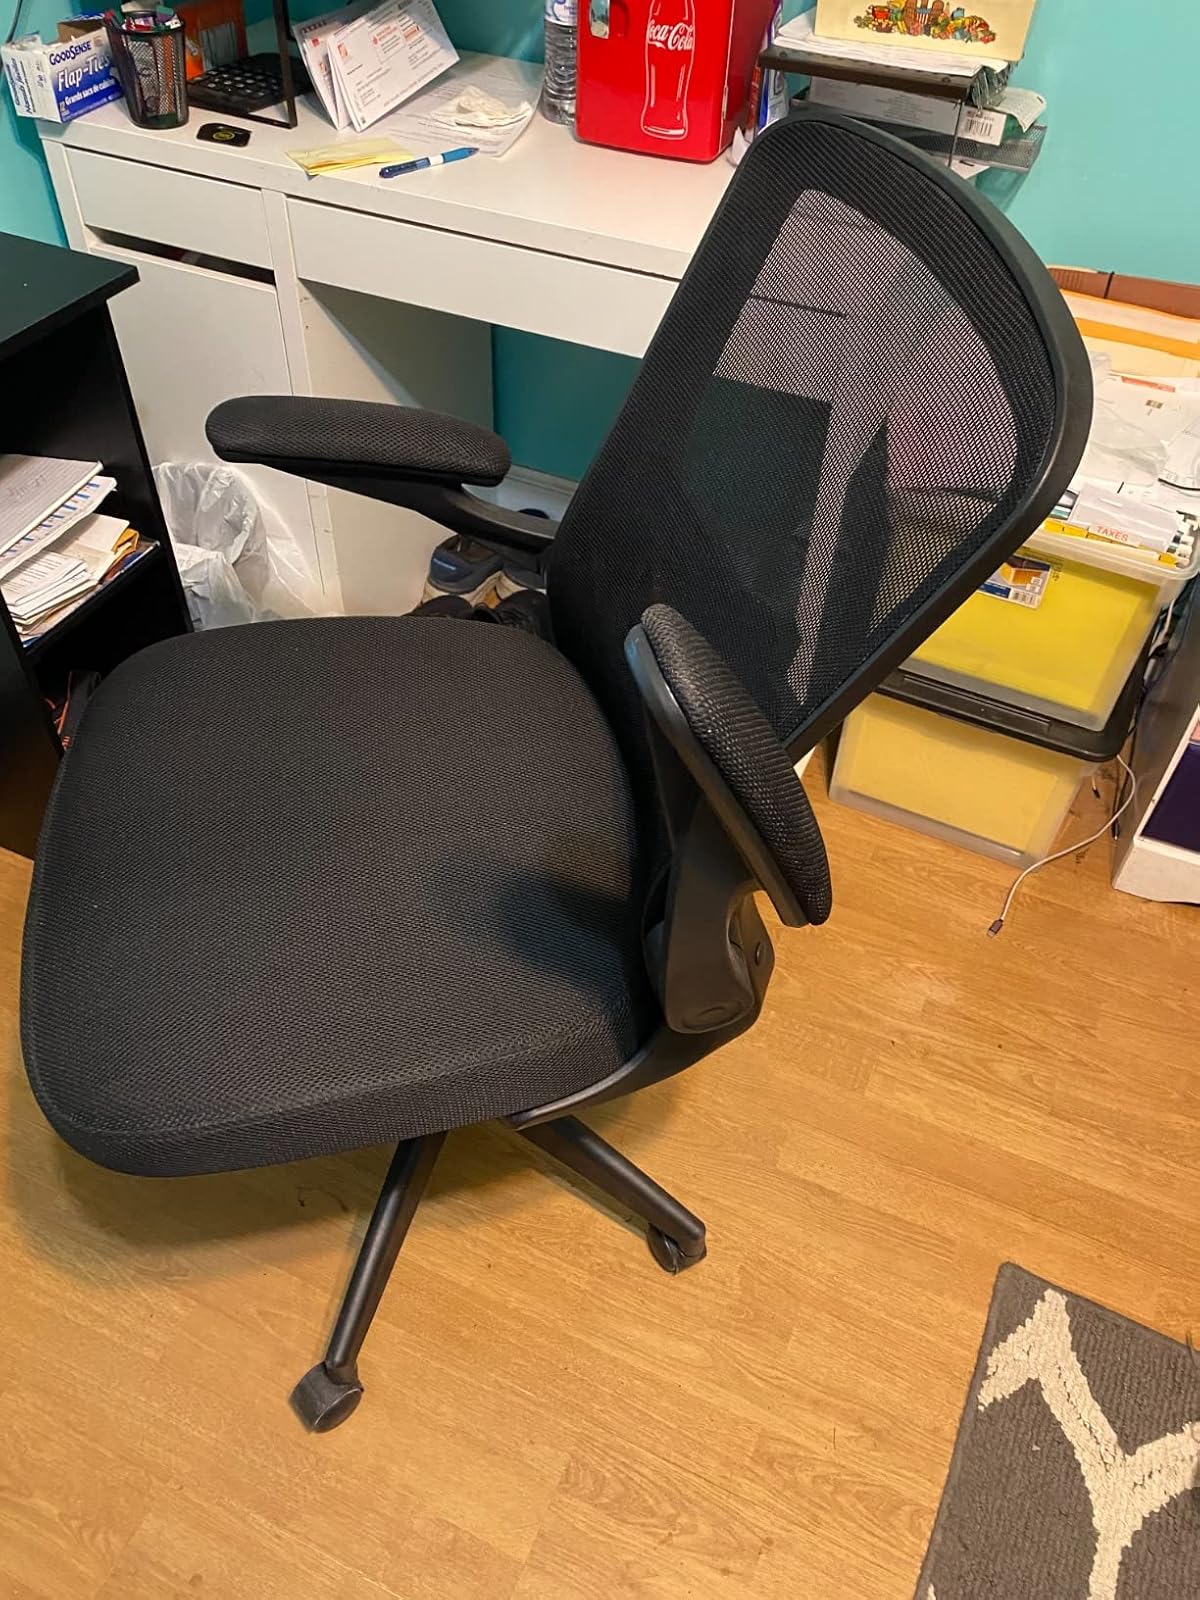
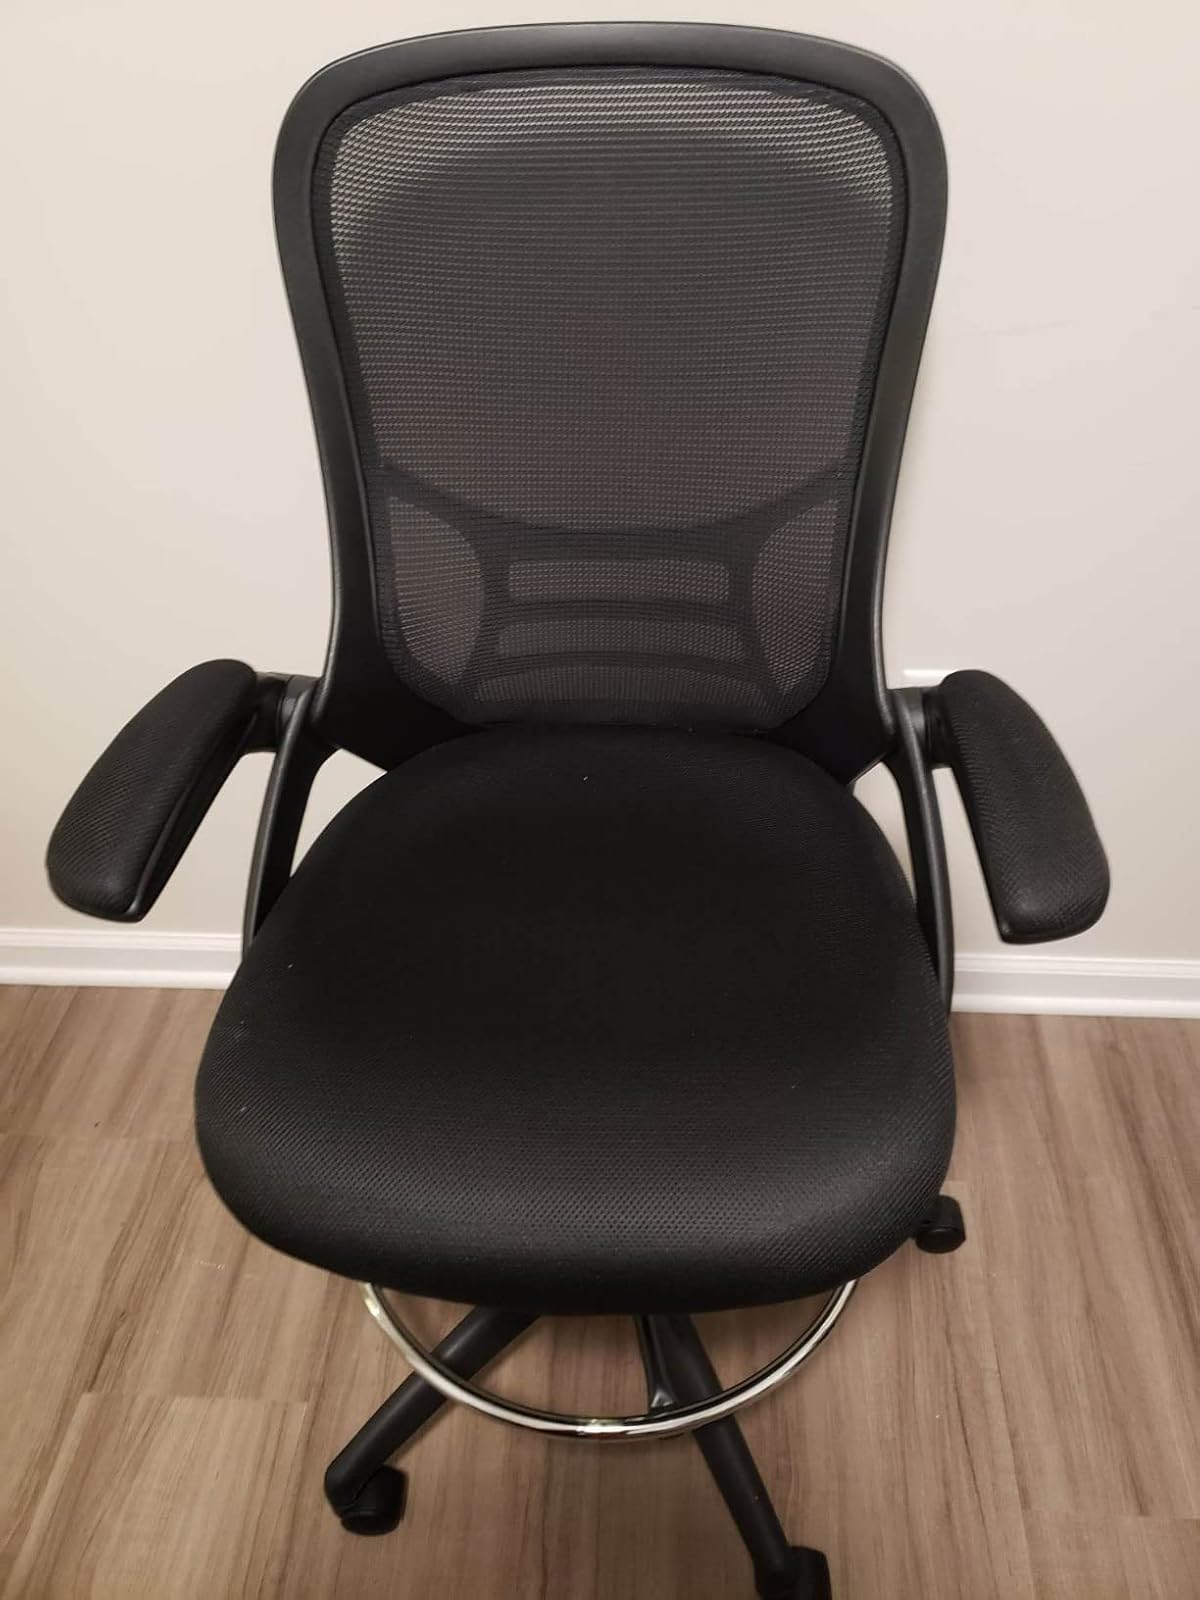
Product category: items_chair
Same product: no